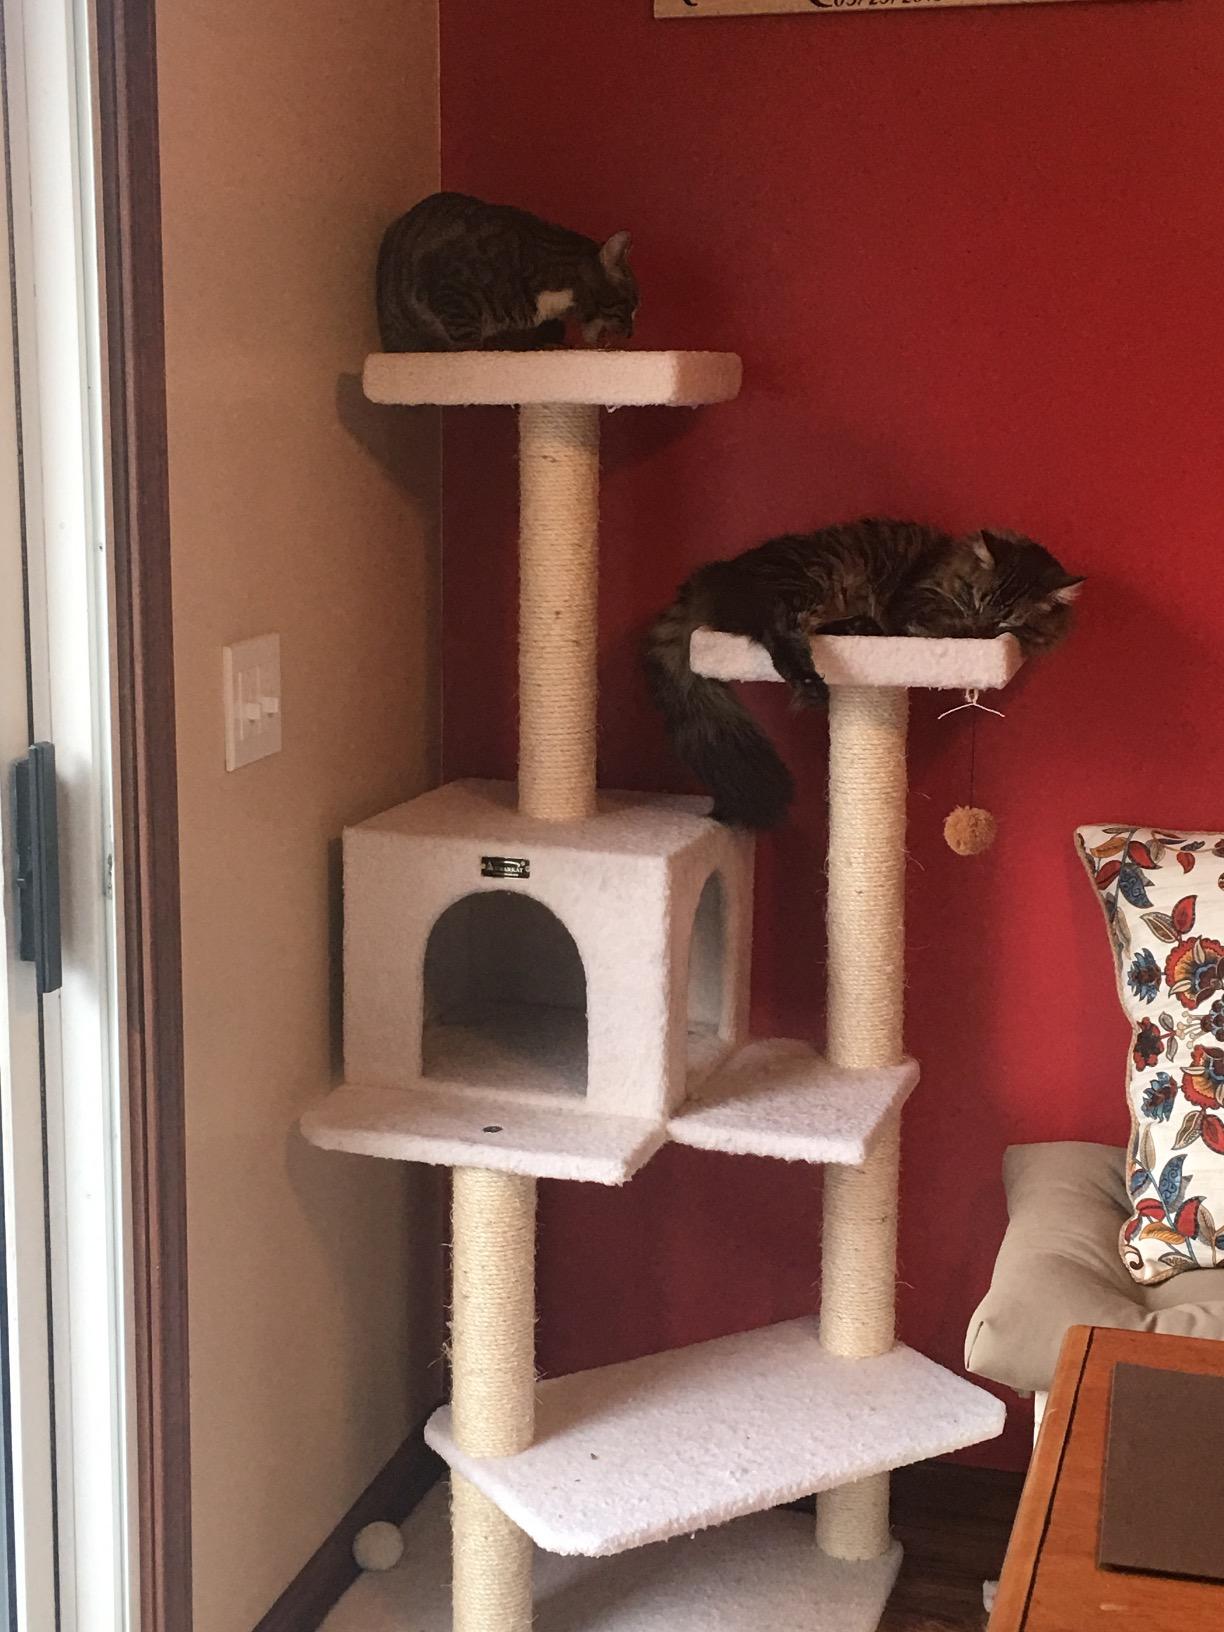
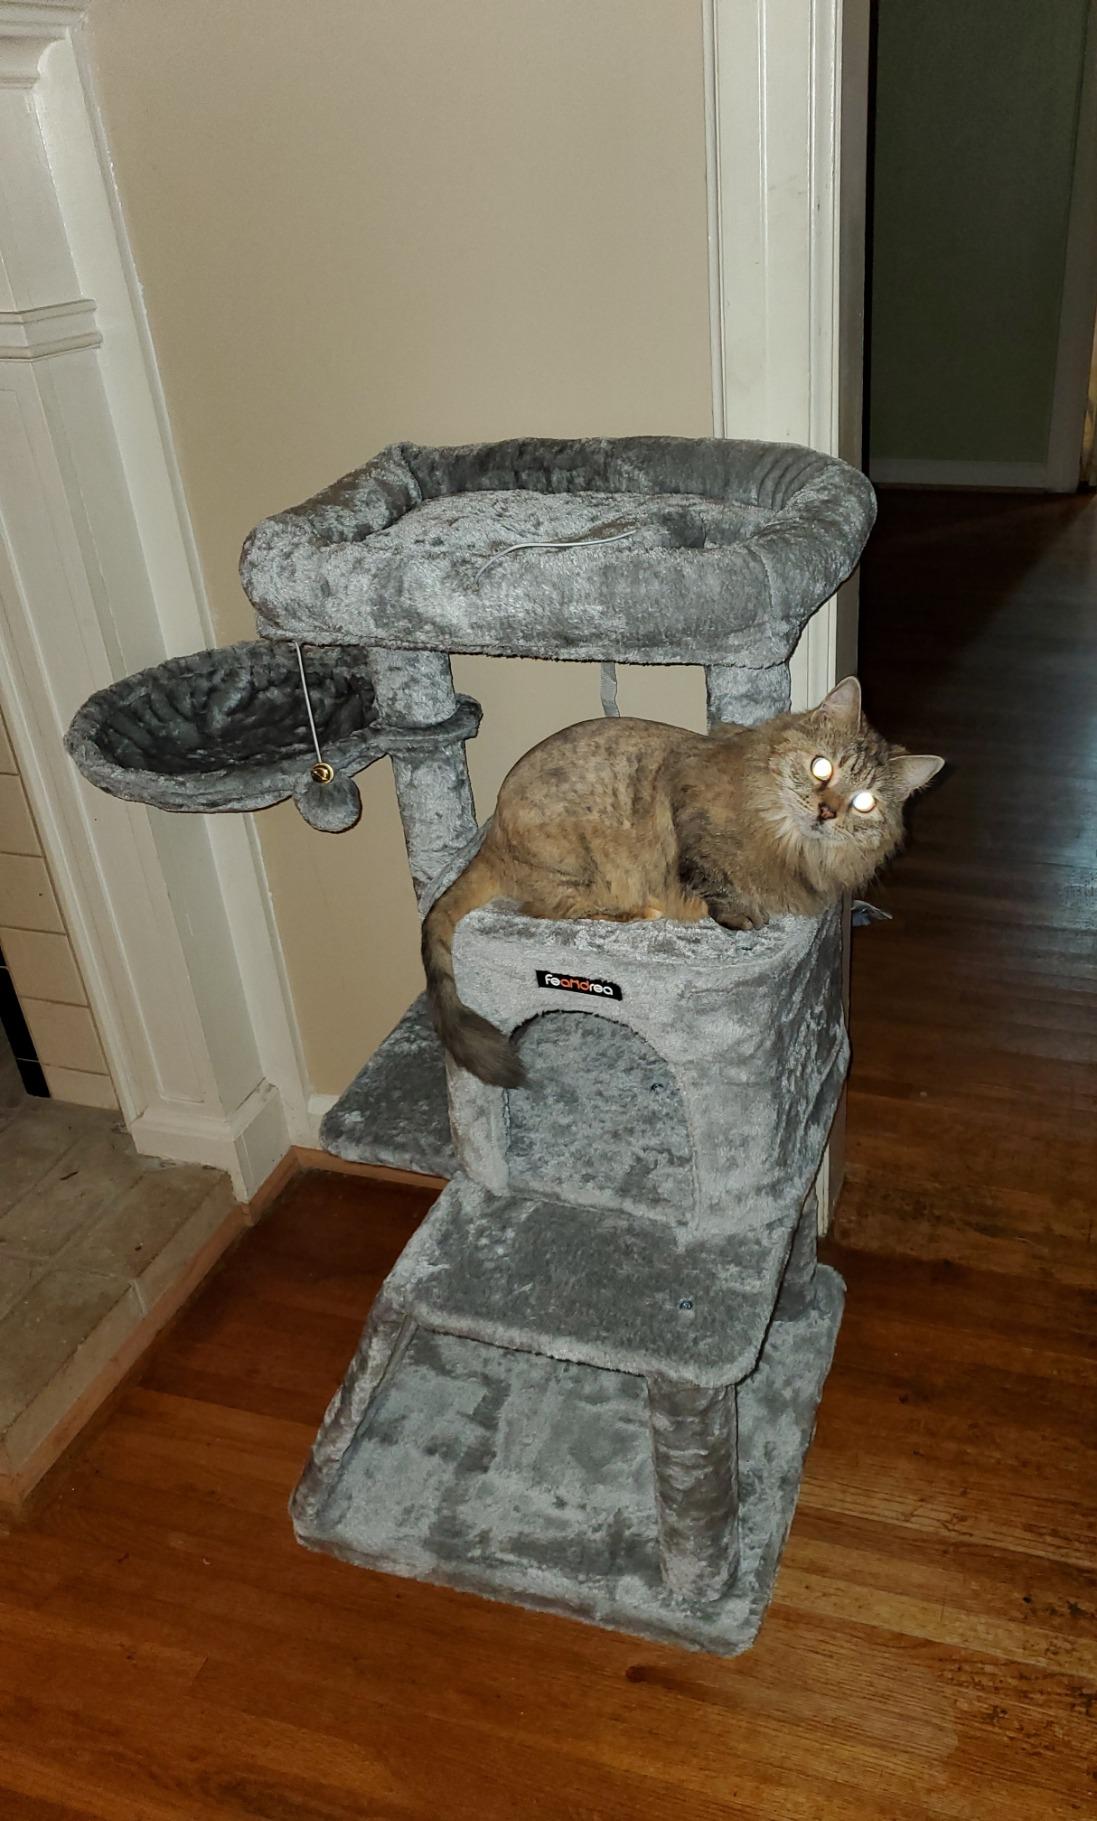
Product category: items_cat tree
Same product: no